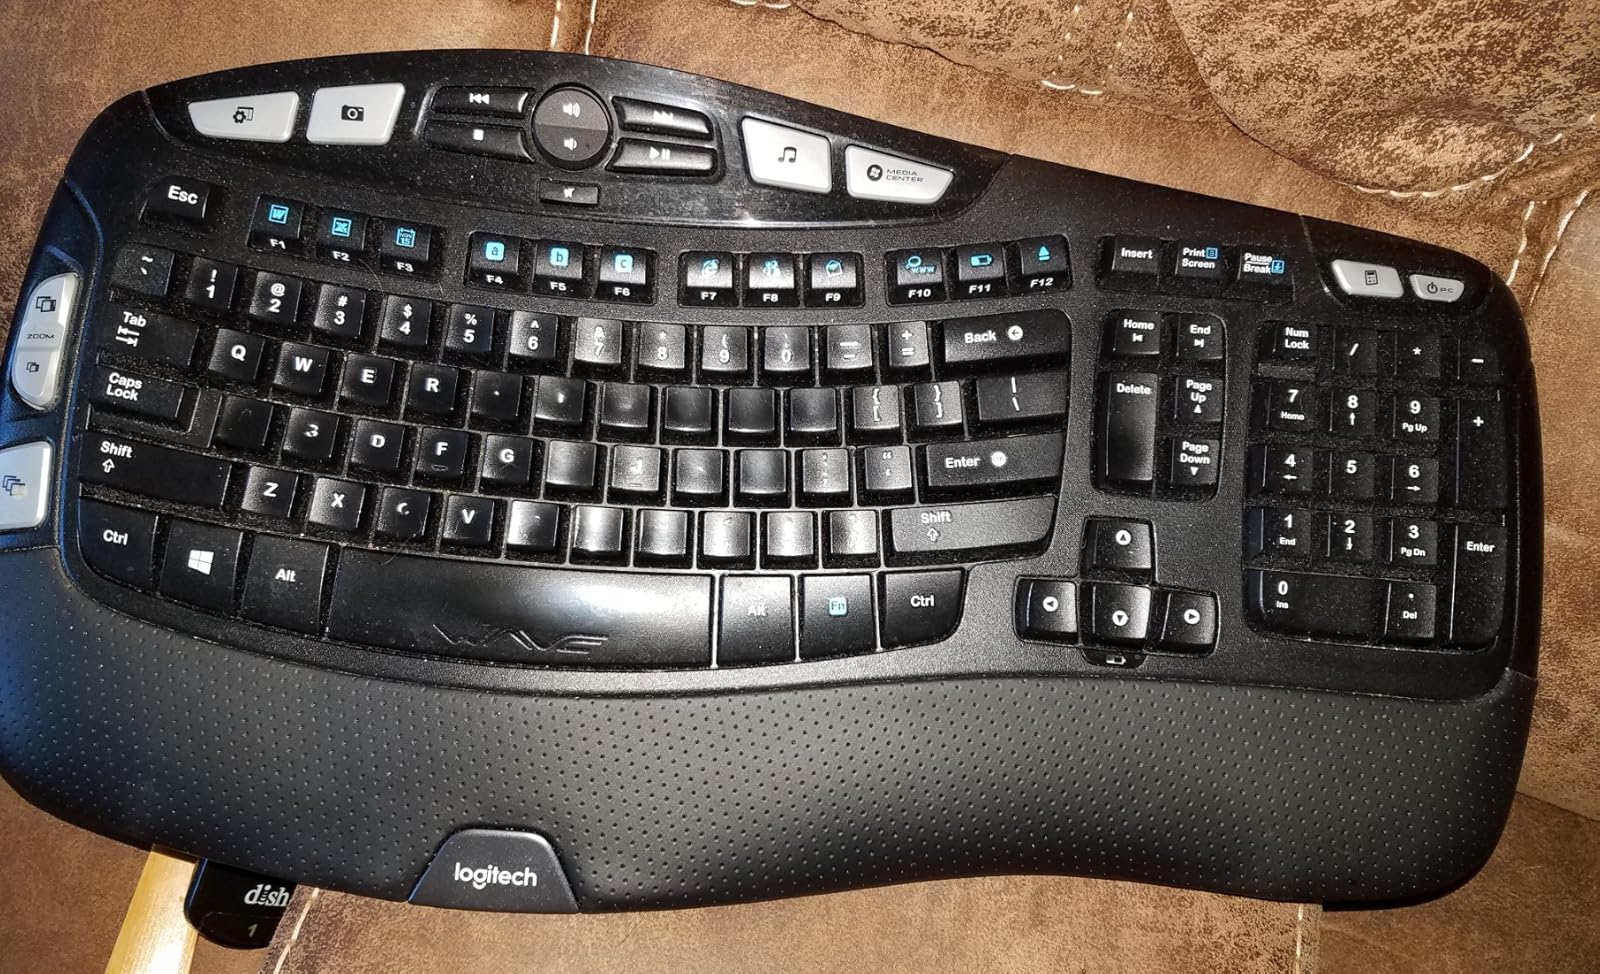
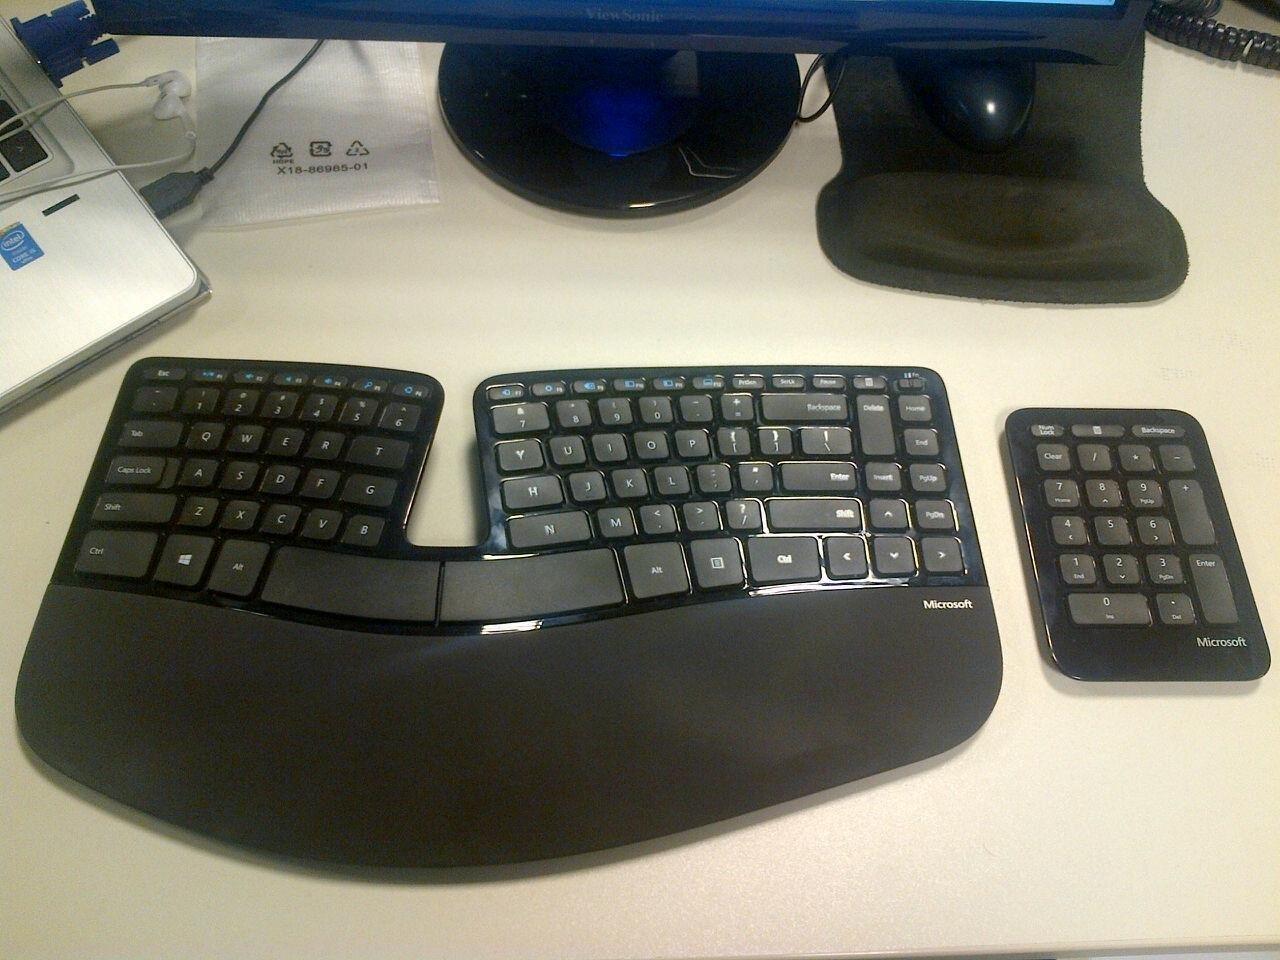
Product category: keyboard
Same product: no